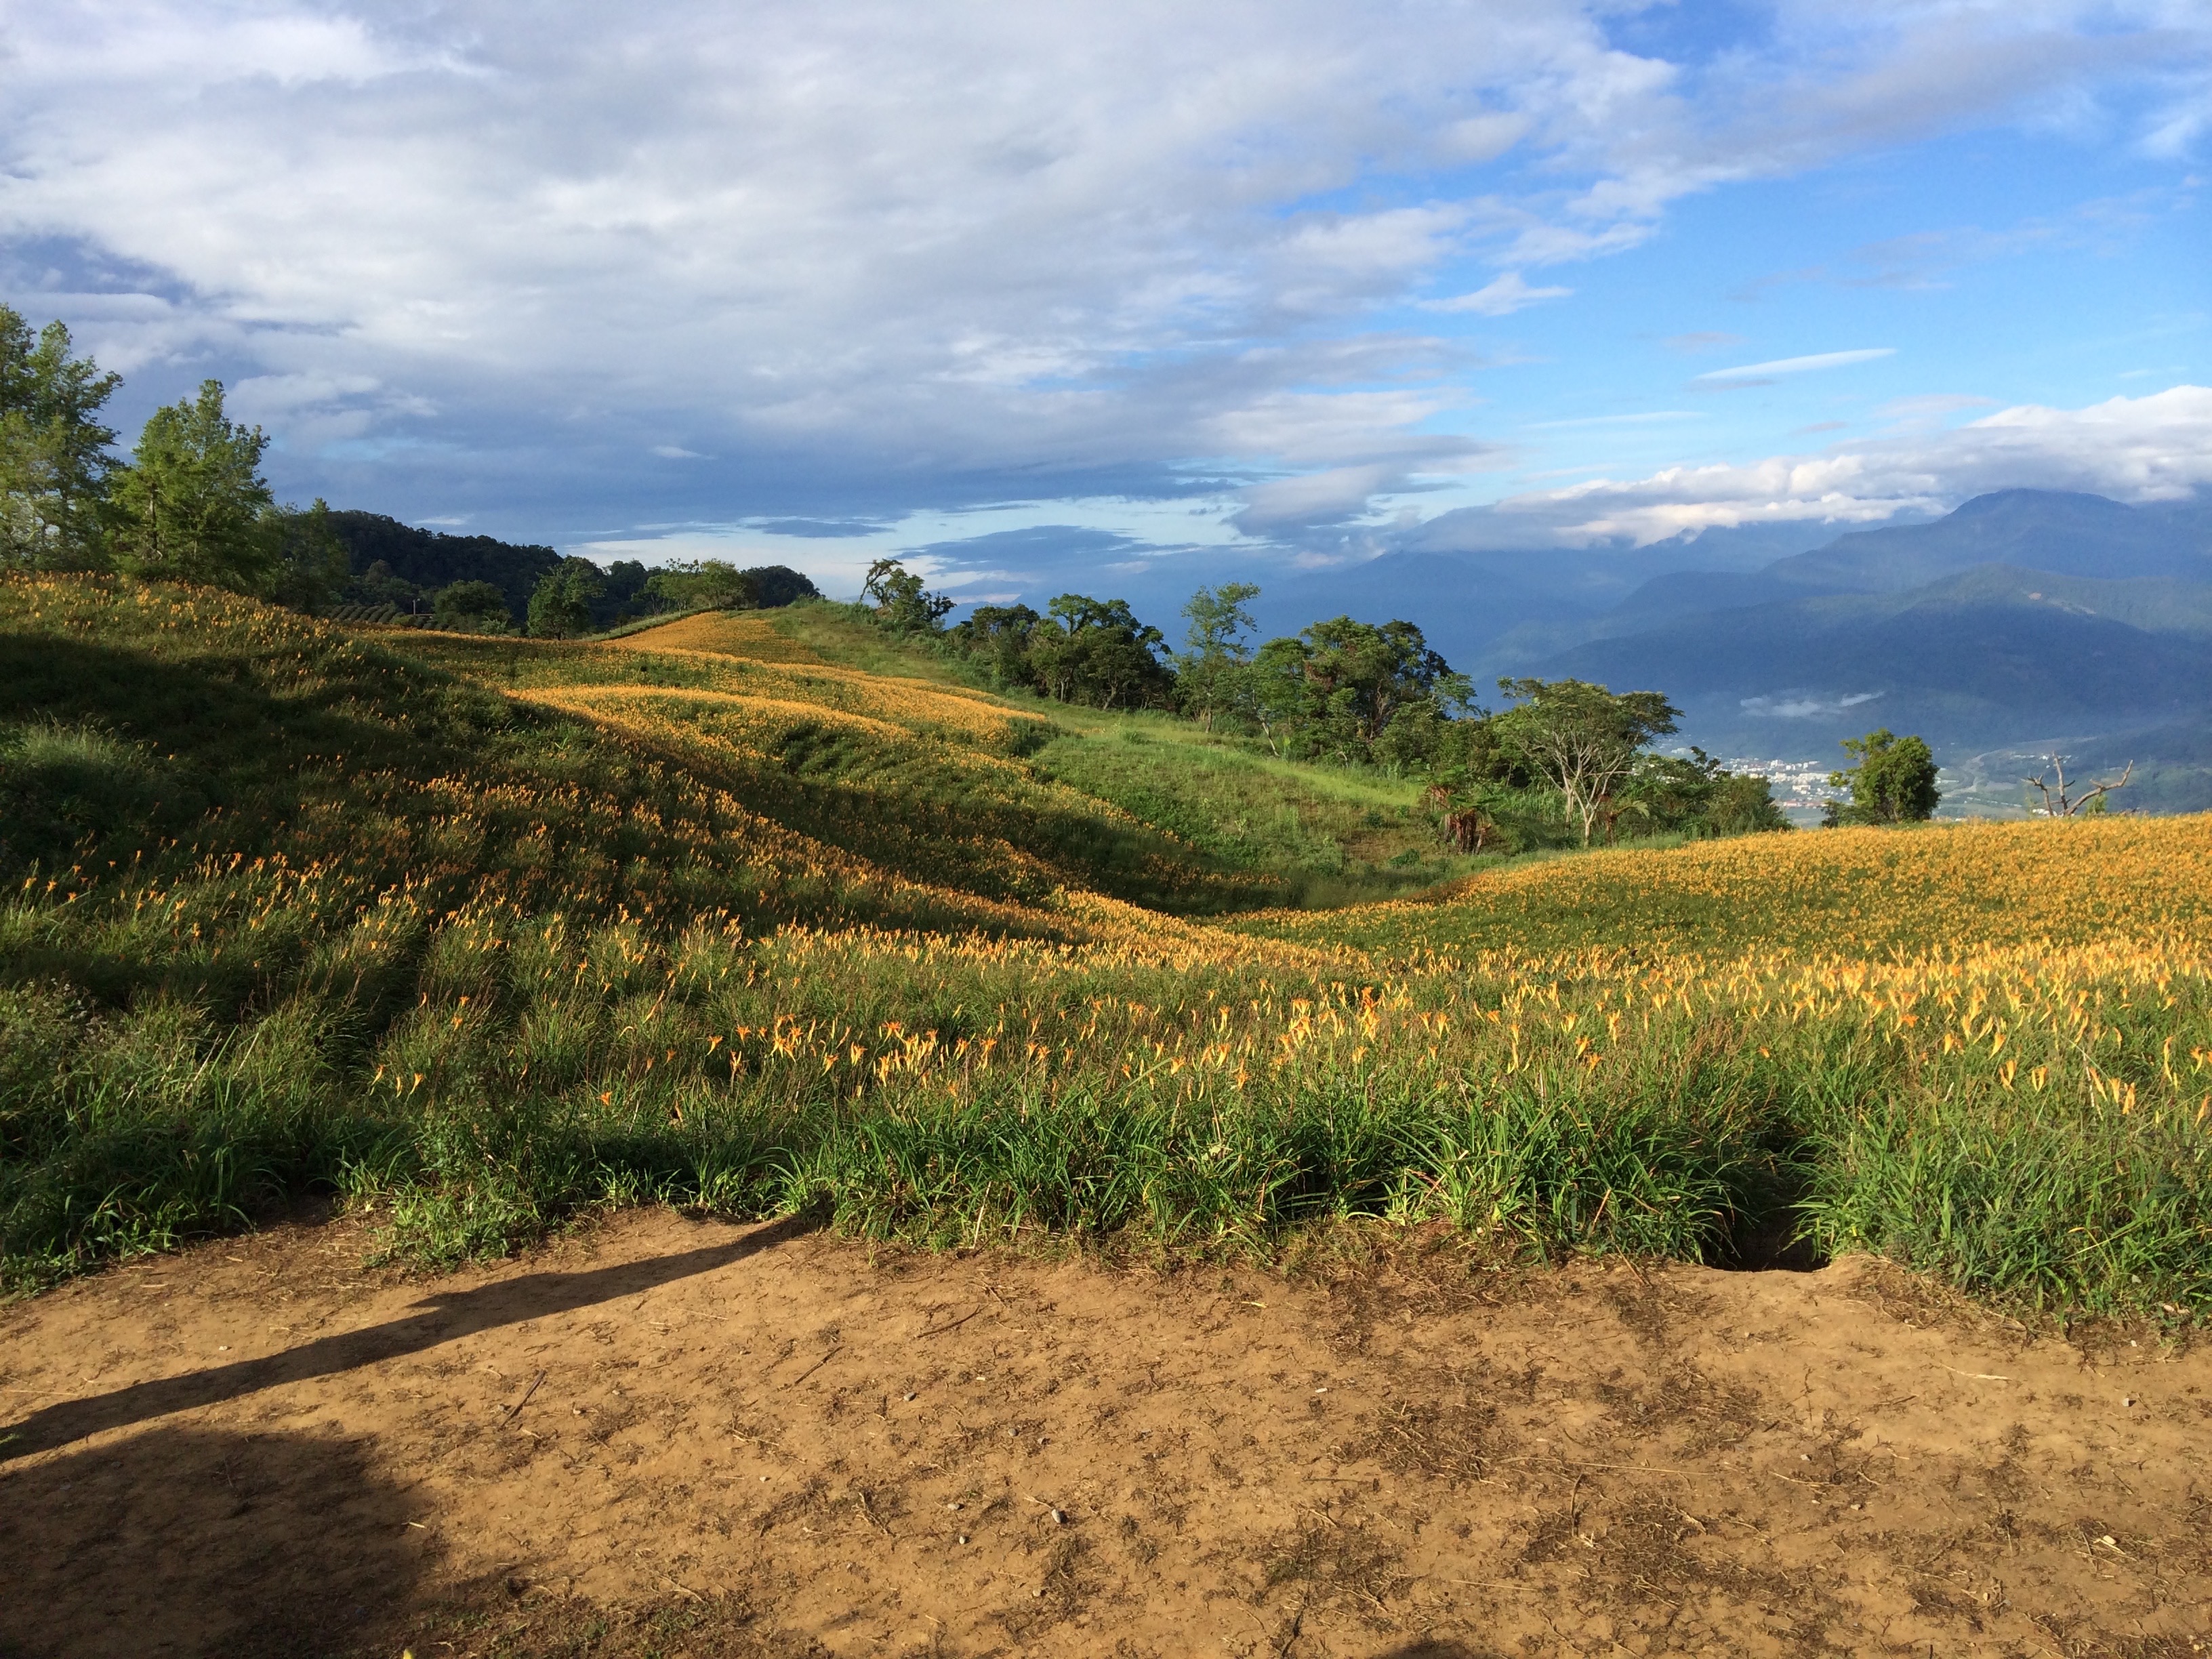
landscape, tree, grass, mountain, field, meadow, prairie, hill, valley, pasture, soil, agriculture, savanna, plain, grassland, plantation, plateau, habitat, ecosystem, steppe, rural area, natural environment, geographical feature, grass family